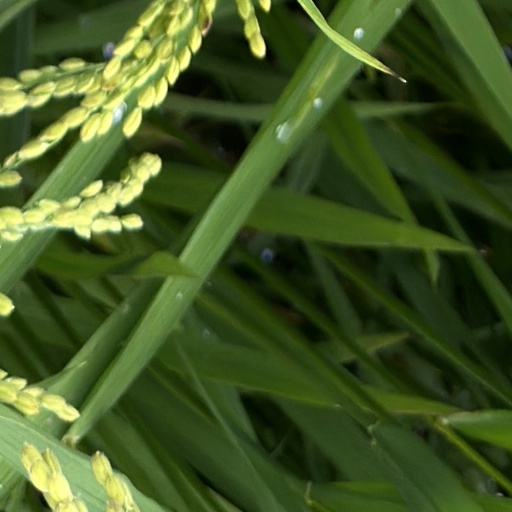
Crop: rice